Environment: real
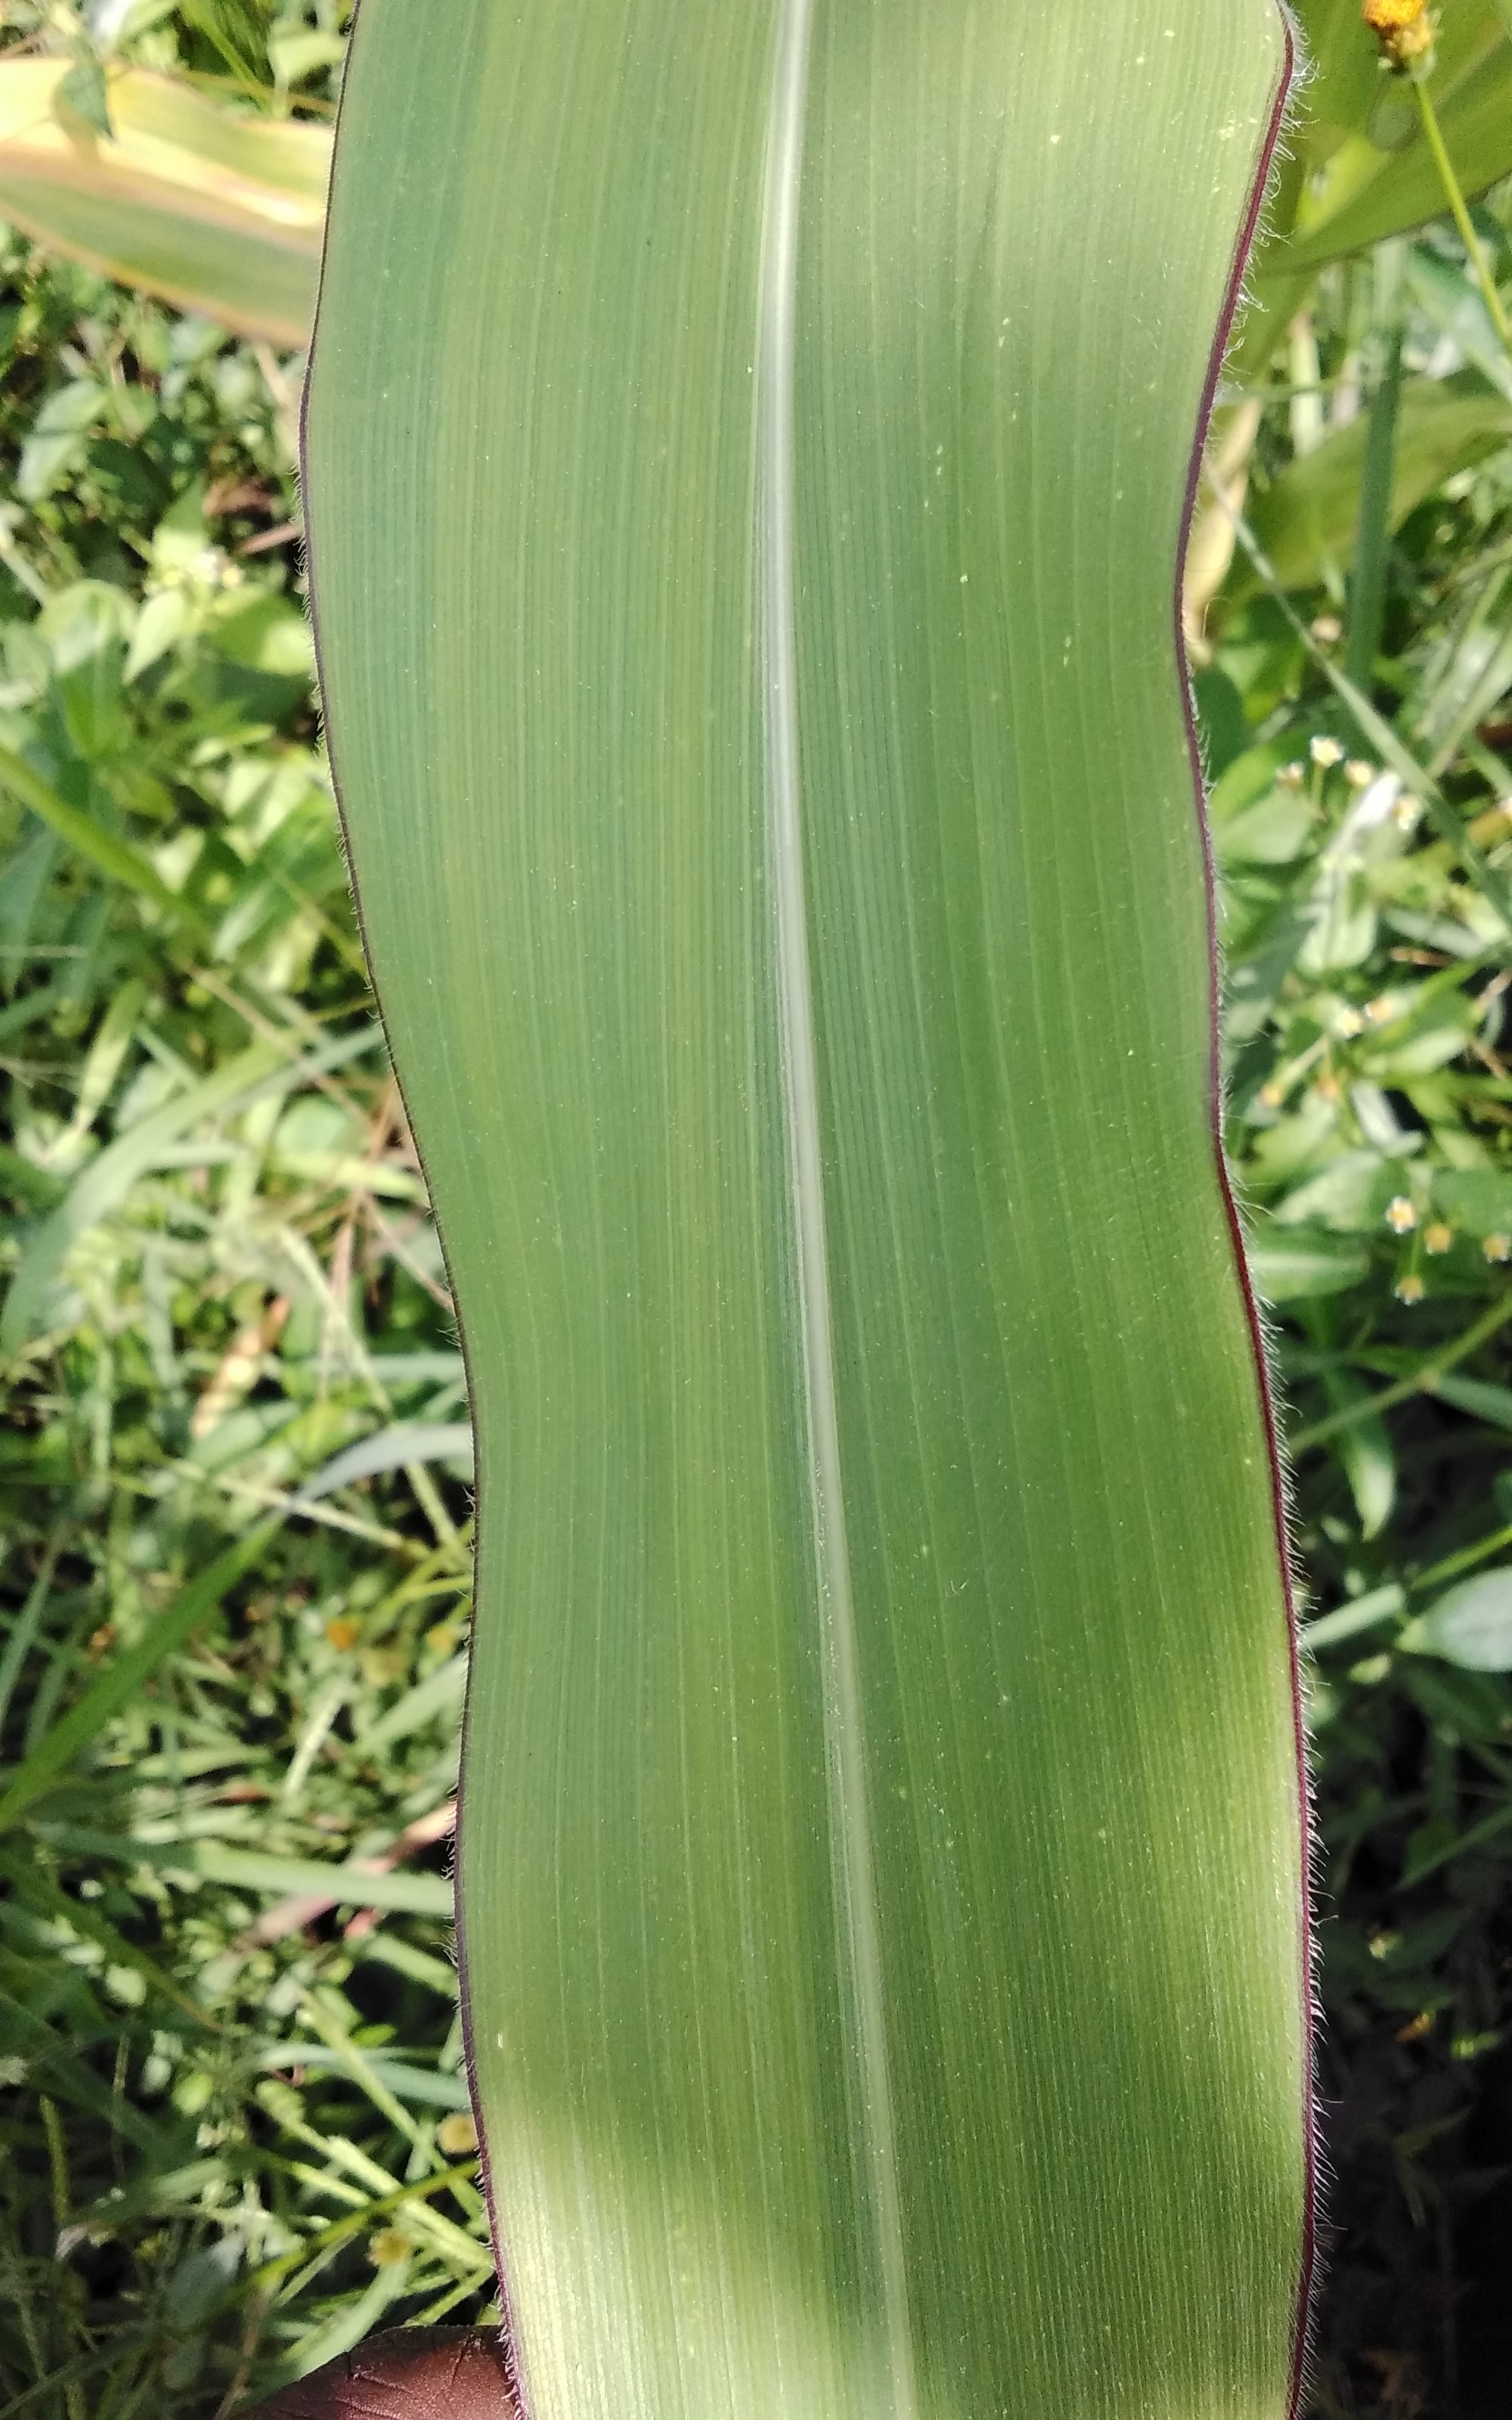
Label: healthy